Peggy Sattler

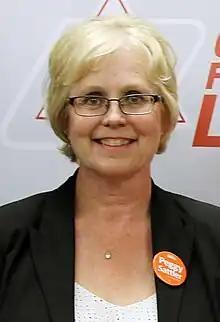
Sattler in 2018

Peggy Sattler (born ) is a politician in Ontario, Canada. She has been a New Democratic Member of Provincial Parliament of the Legislative Assembly of Ontario representing the riding of London West since 2013.